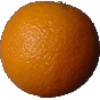
Label: Orange 1